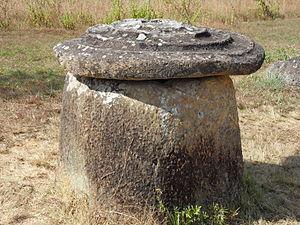
Une des jarres du site 1, avec un couvercle.
La plaine des Jarres est une région du nord du Laos située dans la province de Xieng Khouang, remarquable par la présence de champs d'imposantes jarres de pierre antiques, dont la signification et l'origine ne sont pas encore totalement élucidées. Elle s'étend sur une superficie d'environ 1 000 km².